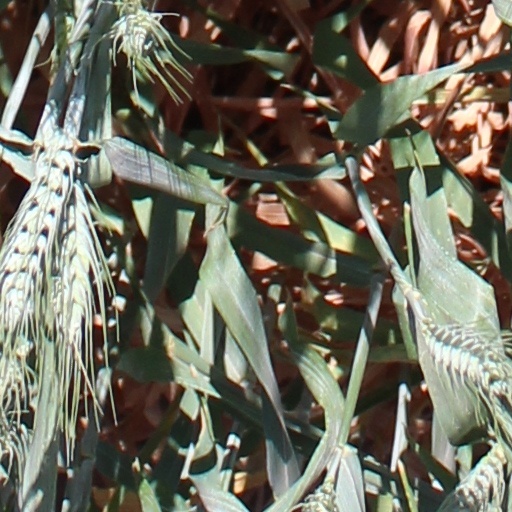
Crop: wheat